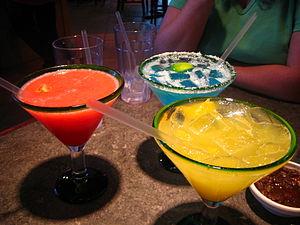
La Margarita est un cocktail à base de tequila, inventé par des Américains au Mexique. C'est un before lunch qui serait une version du cocktail daisy dans lequel on remplaça le brandy par de la téquila durant la prohibition, période où les Américains ouvrirent des bars au Mexique et au Canada dans les zones frontalières.
Un cocktail officiel de l'IBA est un cocktail sélectionné par l'International Bartenders Association pour le concours mondial de cocktail. Ces mélanges sont ainsi parmi les plus notables et les plus fréquents des cocktails qu'on peut trouver à travers le monde.